Executive Order 12333

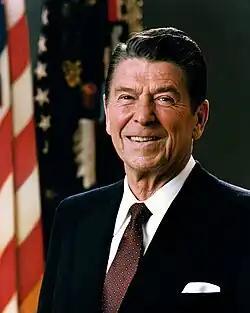
Executive Order 12333 was signed by President Ronald Reagan on December 4, 1981.

Executive Order 12333, signed on December 4, 1981 by U.S. president Ronald Reagan, was an executive order intended to extend powers and responsibilities of U.S. intelligence agencies and direct the leaders of U.S. federal agencies to co-operate fully with CIA requests for information. This executive order was titled "United States Intelligence Activities".